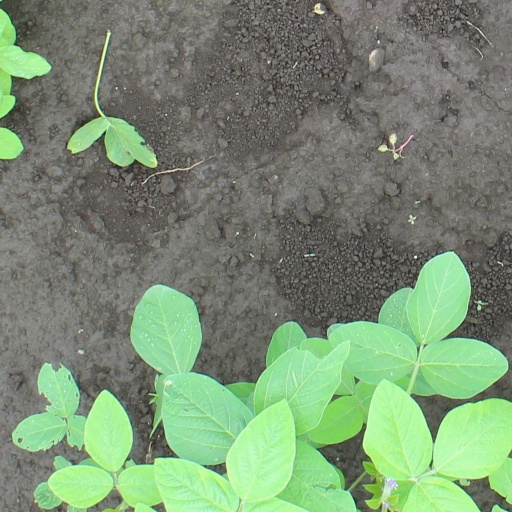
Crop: soybean